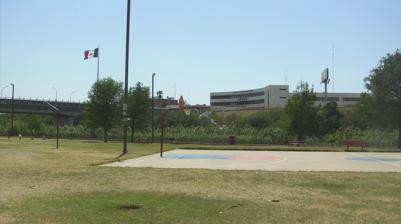
Building: Gateway to the Americas International Bridge
Country: Mexico
Year built: 1933
Not to be confused with Gateway International Bridge . Bridge in Nuevo Laredo, Tamaulipas Gateway to the Americas International Bridge View of the Gateway to the Americas International Bridge Mexican side Coordinates 27°29′58″N 99°30′27″W / 27.49940°N 99.50742°W / 27.49940; -99.50742 Carries Pedestrian Non-commercial Vehicles Crosses Rio Grande Locale Laredo, Texas – Nuevo Laredo, Tamaulipas Official name Gateway to the Americas International Bridge Other name(s) Laredo International Bridge 1 Maintained by City of Laredo Secretariat of Communication and Transportation Characteristics Design Box Girder Bridge Total length 1050 ft (309 m) Width 42 ft (12.8 m) History Opened 1954 Statistics Daily traffic Pedestrians: 11,398 Non-commercial: 2,311 Toll Non-Commercial Vehicles $1.75/axle (southbound) 30 pesos (northbound) Pedestrians $1.00 (southbound) 5 pesos (northbound) Location The Gateway to the Americas International Bridge is one of four vehicular international bridges located in the cities of Laredo, Texas , and Nuevo Laredo, Tamaulipas , that connect the United States and Mexico over the Rio Grande (Río Bravo).  It is owned and operated by the City of Laredo and the Secretaría de Comunicaciones y Transportes (Mexico's federal Secretariat of Communication and Transportation). It is also known as Laredo International Bridge 1 . Description View of the bridge from below The Gateway to the Americas International Bridge is a four-lane bridge with two pedestrian walkways and is 1,050 feet (320 m) long and 42 feet (13 m) wide. The bridge is also known as the Convent Street Bridge, Laredo International Bridge, Bridge Number One, Old Bridge, Laredo-Nuevo Laredo Bridge 1, Puente Nuevo Laredo, Puente Laredo I, and Puente Viejo. Location This bridge is located in the San Agustin Historical District in Downtown Laredo on the United States Side and on the northern terminus of Mexican Federal Highway 85 in downtown Nuevo Laredo, Tamaulipas. It operates 24 hours a day for pedestrian traffic from and to Mexico. Renovations at the bridge lasting from April 2016 to October 2017 are finished and vehicular transit is resumed. Border crossing Main article: Laredo Convent Avenue Port of Entry The Laredo Convent Avenue Port of Entry is located at the Gateway to the Americas International Bridge. Since 1889, a bridge connected Laredo, Texas with Nuevo Laredo, Tamaulipas at this location.  For many years, this was the only crossing for vehicular and pedestrian traffic between the two cities. The U.S. Inspection Station building that was built in 1943 was listed on the U.S. National Register of Historic Places in 1992. Since 2018, all vehicles crossing from Mexico to the U.S. through this bridge is now for SENTRI holders only. All other vehicles have to cross through the Juárez–Lincoln International Bridge or through the Laredo–Colombia Solidarity International Bridge . Pedestrial crossing remains unchanged. History Laredo Foot Bridge Destroyed in 1905 The original bridge was constructed in the 1880s in a through truss design, the original Laredo International Foot Bridge was destroyed April 28, 1905 by a flood . It was repaired and again totally destroyed by flood on September 3, 1932. The city of Laredo and the Mexican government rebuilt the bridge to accommodate vehicles in 1932, surviving 22 years before it was destroyed again by flood in 1954. The current bridge was constructed in 1954 and operational in 1956, has survived flooding with no damage and remains operational. The city of Laredo purchased the American side of the international bridge for $695,000 in 1946 from a private owner. References